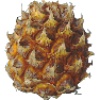
Label: Pineapple Mini 1